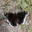
Label: butterfly